List of England Test cricket records

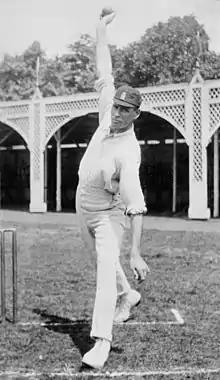
Sydney Barnes took 49 wickets in the 1913–14 series against South Africa, the most by any cricketer in a Test series.

England's seventh Test tour of South Africa in 1913–14 saw the record set for the most wickets taken by a bowler in a Test series. English paceman Sydney Barnes played in four of the five matches and achieved a total of 49 wickets to his name. Jim Laker sits second on the list with 46 wickets taken during the 1956 Ashes series.